Avrupa Yakası

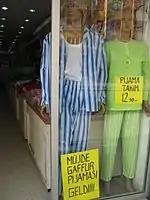
The popularity of the series was reflected in the consumer market. In this picture, the pajamas worn by Peker Açıkalın's character Gaffur are being sold at a market in Turkey.

The striped flannelette pajamas that were worn by the character of Gaffur, the son of the doorman family played by Peker Açıkalın, became among the fashionable items at the time. The pajamas, which were produced originally many years prior to the show by Sümerbank but had not been much bought recently, became popular again with the program and were put on display on the mannequins in a number of markets. At the time, the media reported that in a number of cities (including Batman) the pajamas had been sold out and instead were being offered in the black market. The sales eventually stopped as Gaffur's storyline came to an end. Additionally, under the influence of the character and his appearance in the pajamas, "Gaffur Nasılım Spor" was founded in Şırnak and a rock group called "Gaffur" was initiated in Beyoğlu. A group of young people in İdil district of Şırnak founded the "Gaffur Nasılım Spor" and participated in a football tournament organized by the district governor of İdil.